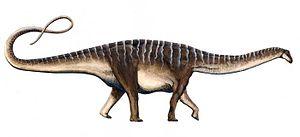
Amazonsaurus est un genre éteint de dinosaures sauropodes diplodocoïdes, apparenté à Diplodocus et rattaché à la famille des Rebbachisauridae. Il a vécu à la fin du Crétacé inférieur, il y a environ entre 125 et 100,5 Ma dans une région qui est maintenant l'Amérique du Sud.